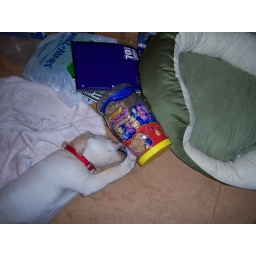
She LOVES this bottle of animal crackers, and carries it around my office.